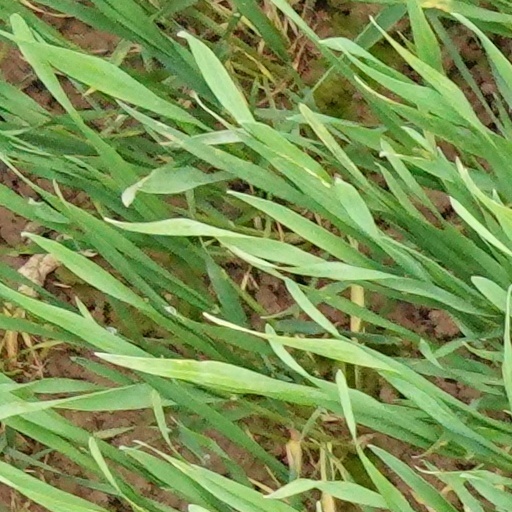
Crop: wheat